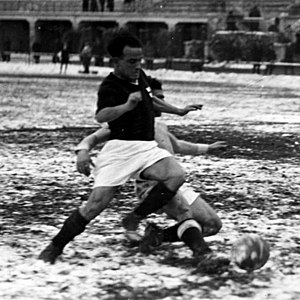
Mario Magnozzi
Mario Magnozzi var en italiensk fodboldspiller som deltog i de olympiske lege 1924 i Paris, 1928 i Amsterdam.